Björklinge runestones

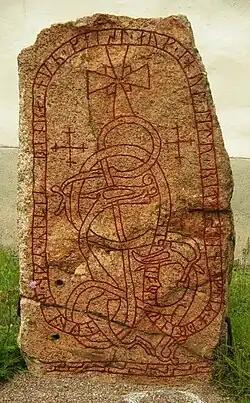
Runestone U 1047.

Runic inscription U 1047 is the Rundata listing for an inscription on a granite stone that is 1.55 meters in height. The stone was discovered during the removal of a churchyard wall in 1865. The inscription consists of runic text on an intertwined serpent that circles three Christian crosses. It is classified as being carved in runestone style Pr4, which is also known as Urnes style. Based upon stylistic comparison to inscription U 1111 in Eke, the inscription has been attributed to a runemaster named Ingulv. Ingulv signed inscriptions U 929 at the Uppsala Cathedral, U 1041 in Golvasta, U 1052 in Axlunda, and U 1075 in Bälinge. Another possibility that has been suggested is that it was carved by the runemaster Likbjörn. There are three inscriptions known to have been signed by Likbjörn, the now-lost U 1074 in Bälinge, U 1095 in Rörby, and U Fv1976;104, which was discovered in 1975 at the Uppsala Cathedral.